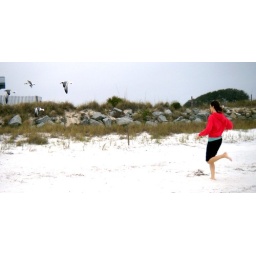
Chasing birds at the beach in the winter